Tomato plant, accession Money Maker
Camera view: tilt-top (135 deg); turntable rotation: 150 degrees
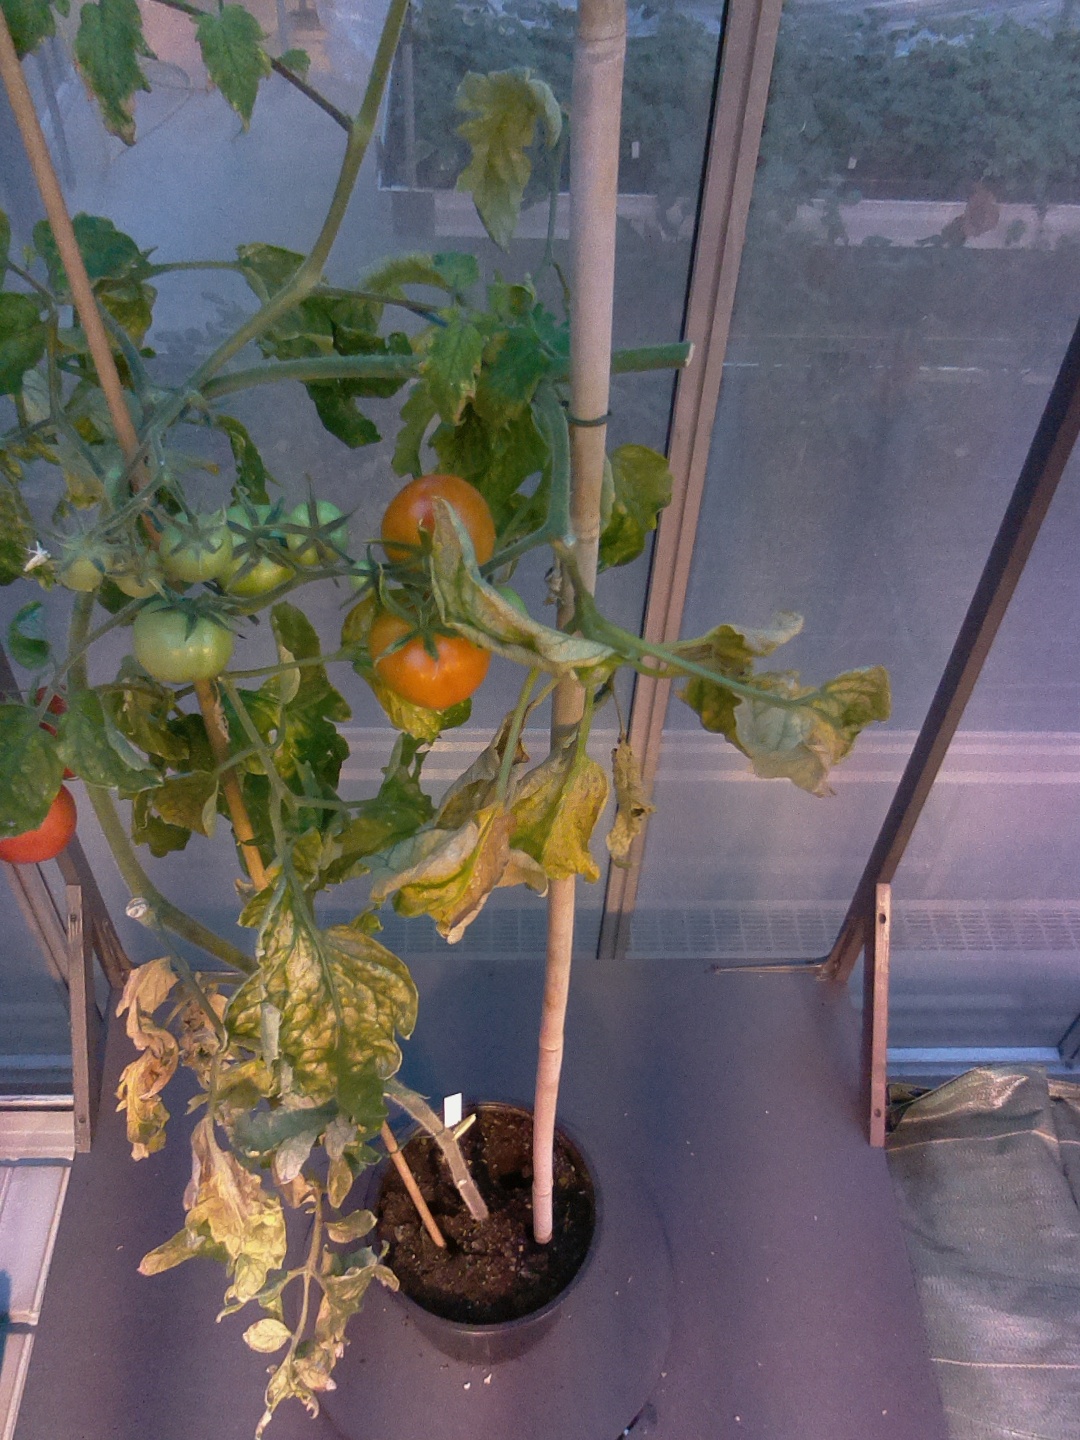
BBCH growth stage 81: 10%-20% of fruits show typical fully ripe color